Forest raven

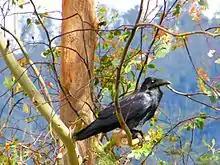
Plumage showing glossy sheen in sunlightMole Creek, Tasmania

The largest of the Australian corvids, the adult forest raven is long with a wingspan of and weighing approximately . There is no seasonal variation in plumage, which is entirely glossy black with a blue or green sheen visible on the upperparts. The wings are long and broad, with the largest of its ten primary feathers (usually the seventh but occasionally the eighth) almost reaching the end of the tail when at rest. The tail is rounded or wedge-shaped. It is quite short in Tasmanian populations but longer in northern New South Wales. The beak is a similar shape to that of the little raven, though more massive and heavy-set. The upper mandible, including the nares and nasal groove, is covered with bristles. The mouth and tongue are black, as are the powerful legs and feet. The tibia is fully feathered and the tarsus is long.